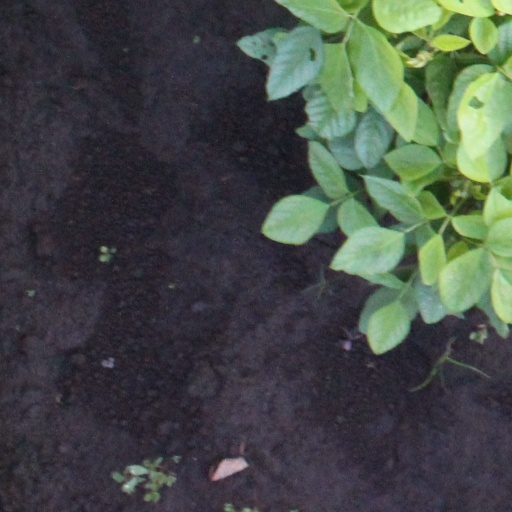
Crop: soybean